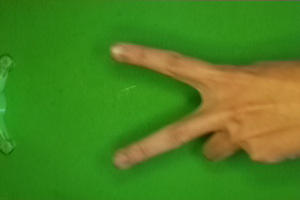
Label: scissors